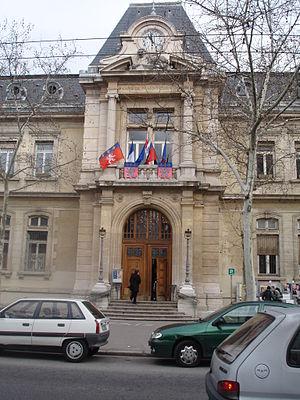
Lyon
La Croix-Rousse est une colline de la ville de Lyon, et le nom du quartier qui s'y trouve. Le plateau de la colline, qui culmine à 254 mètres, est situé dans le 4ᵉ arrondissement, et ses pentes sont en partie dans le 1ᵉʳ arrondissement.